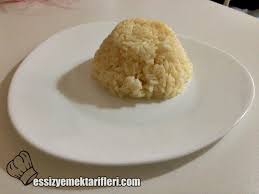
Yemek: pirinc_pilavi